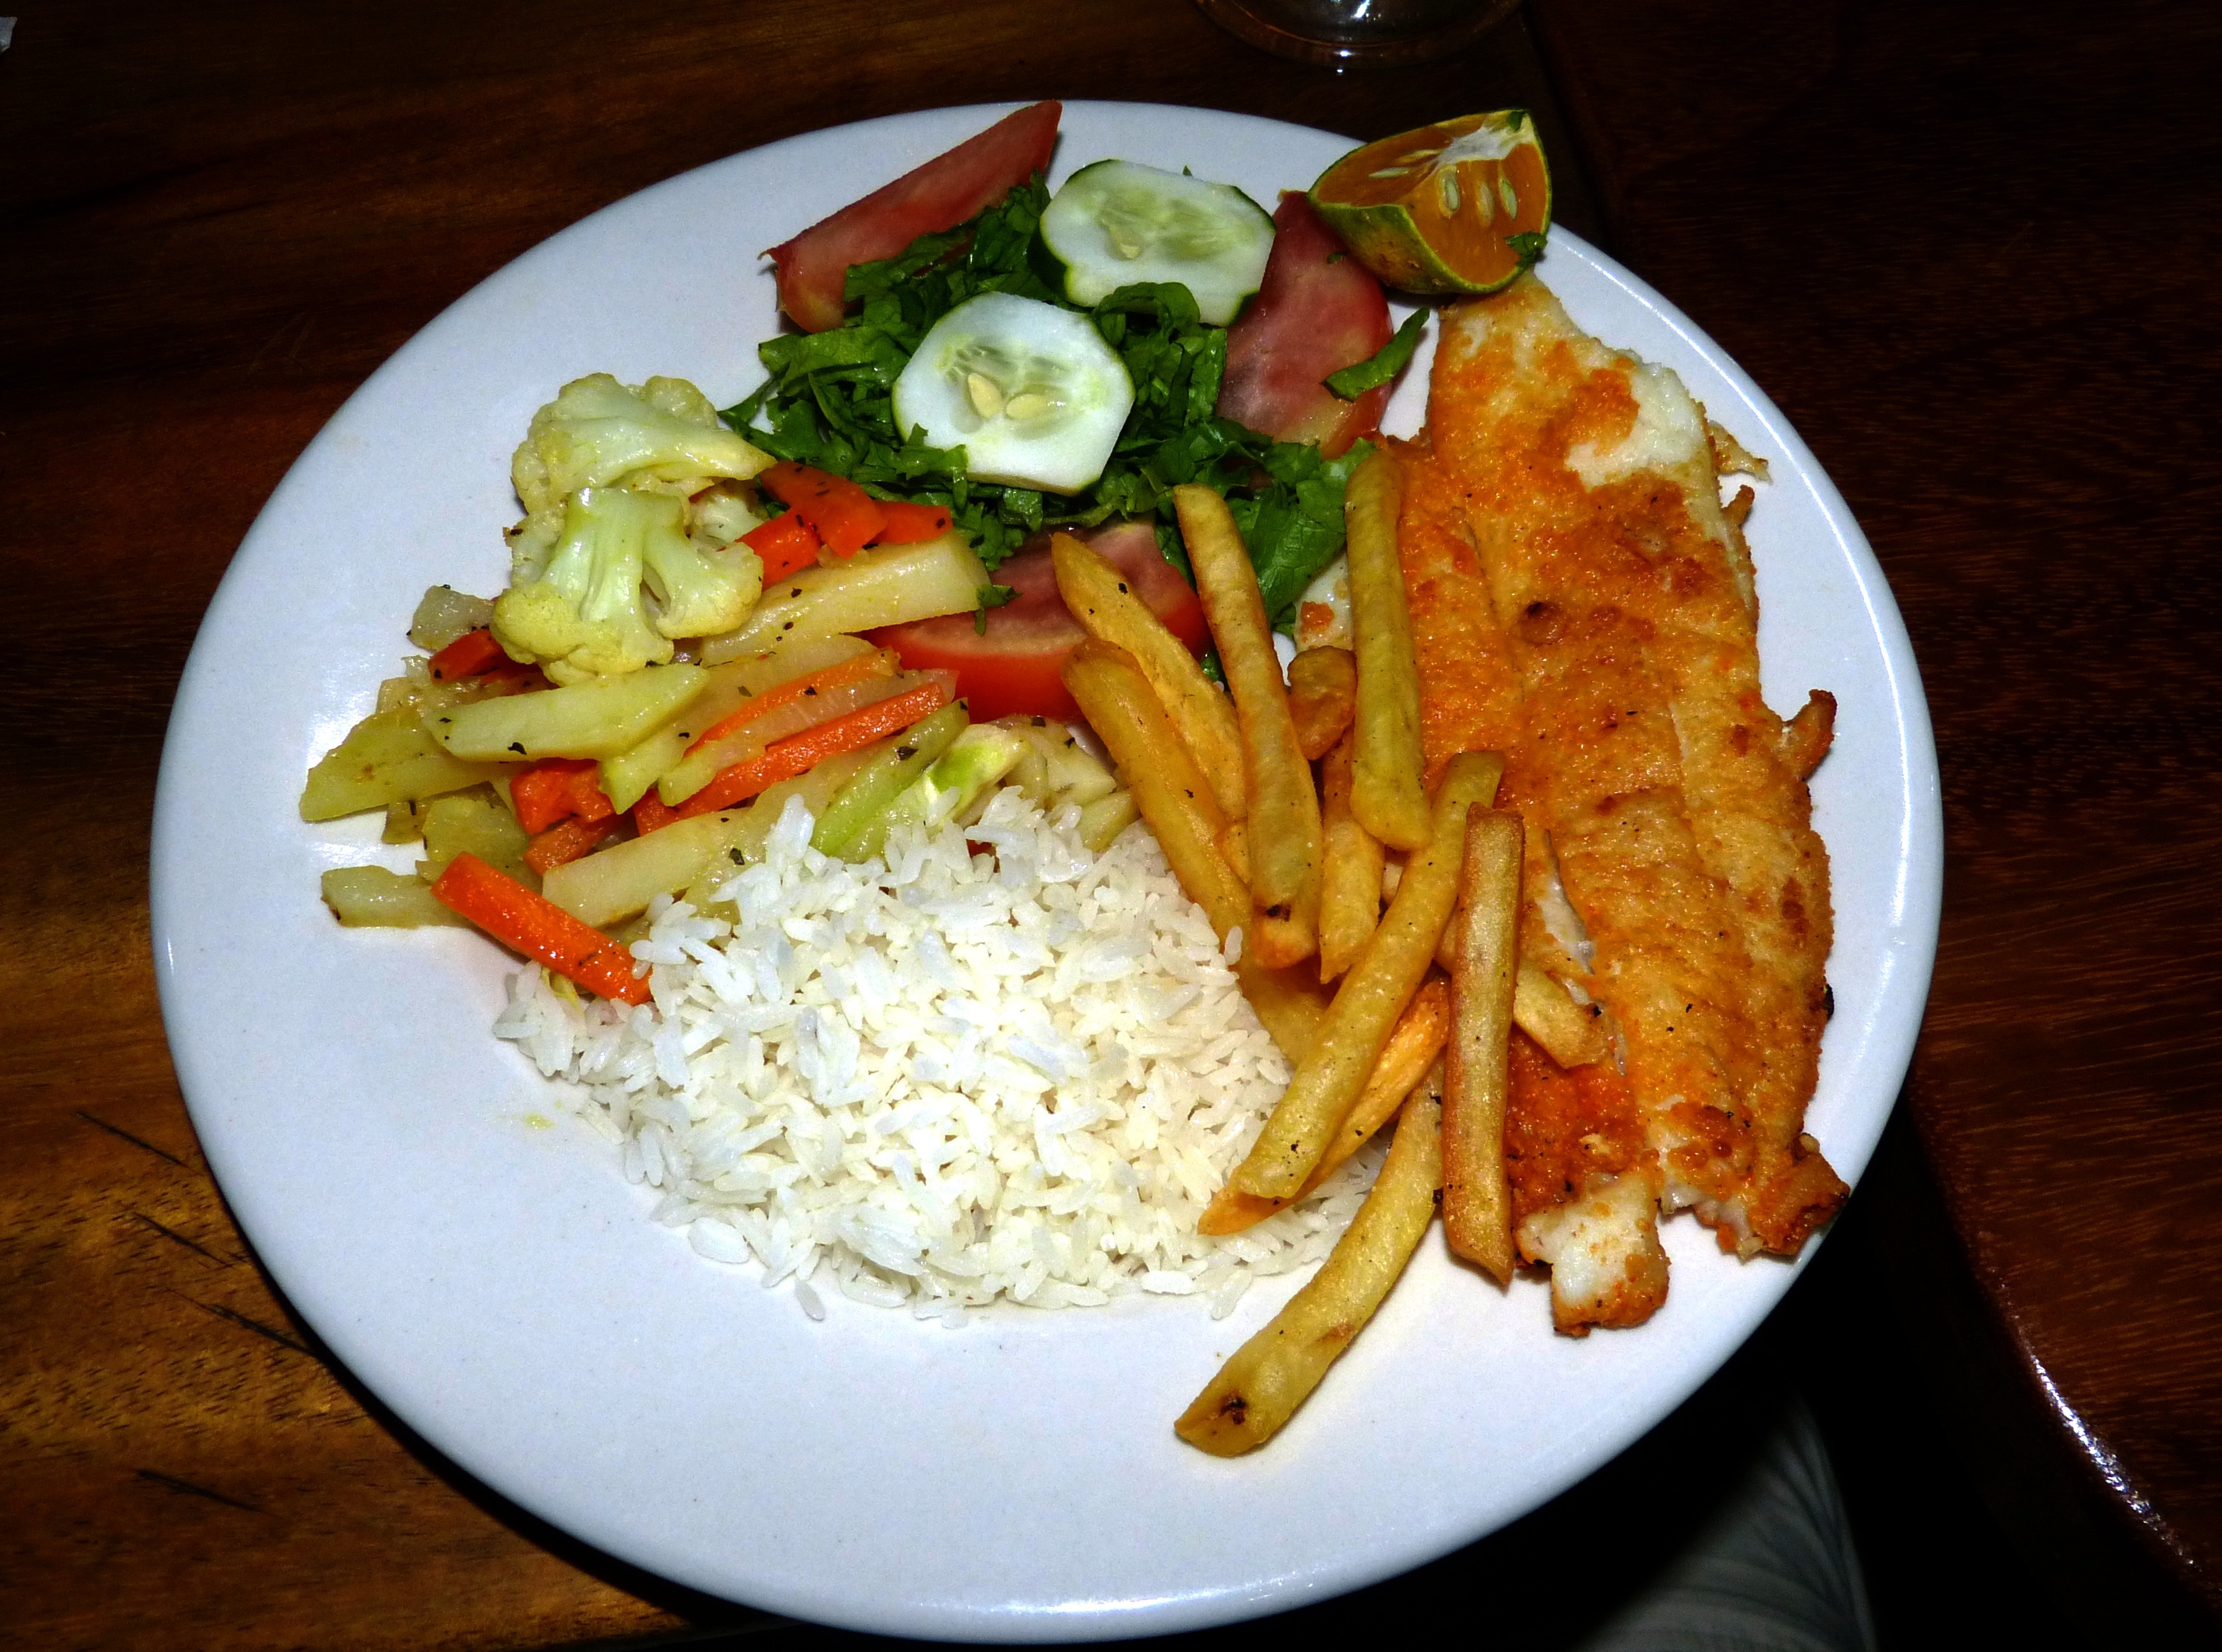
dish, meal, food, salad, produce, plate, kitchen, fish, breakfast, eat, lunch, cuisine, delicious, rice, asian food, french, vegetables, curry, costa rica, thai food, central america, southeast asian food, steamed rice, restaurand